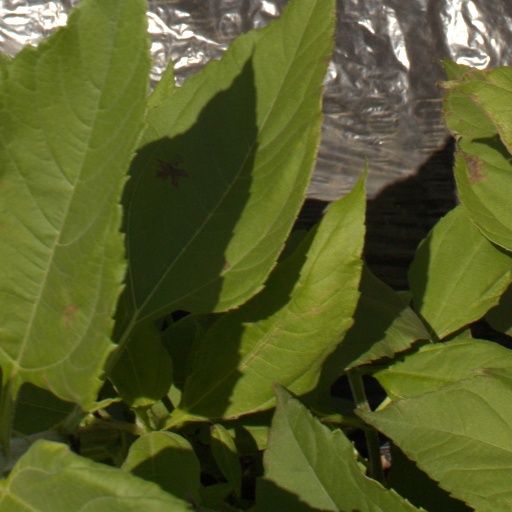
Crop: Jerusalem artichoke